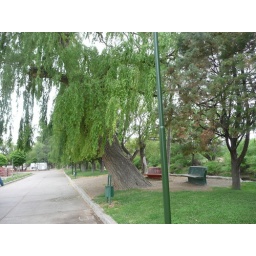
Large tree growing crooked In Gaiman, a Welsh colony in Chubut province, Argentina -- house